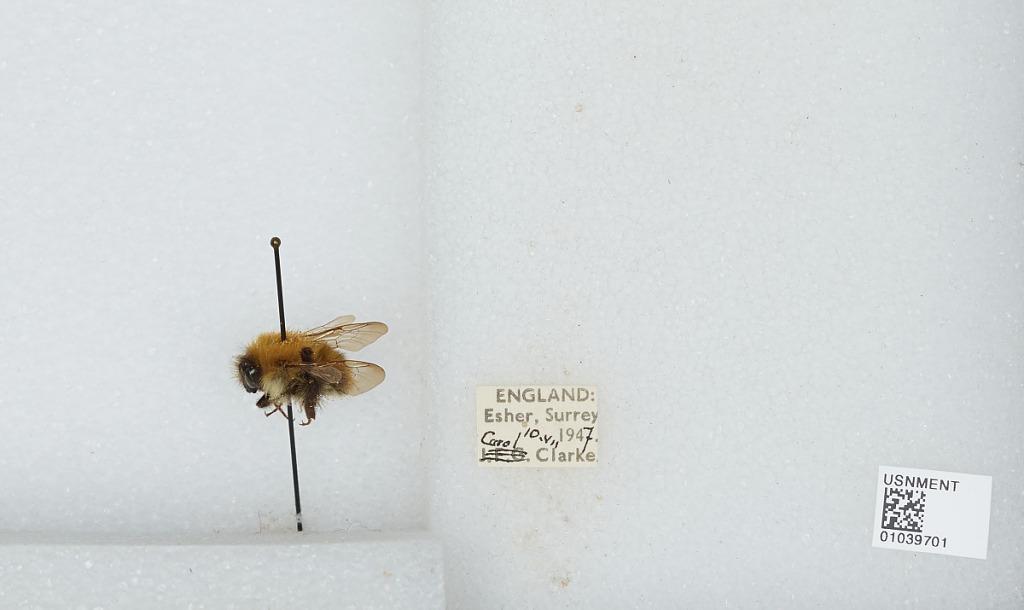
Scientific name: Bombus (Thoracobombus) pascuorum (Scopoli)
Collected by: C. Clarke
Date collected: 1947-7-10
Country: United Kingdom
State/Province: England
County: Surrey
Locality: Esher
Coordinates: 51.3691, -0.365